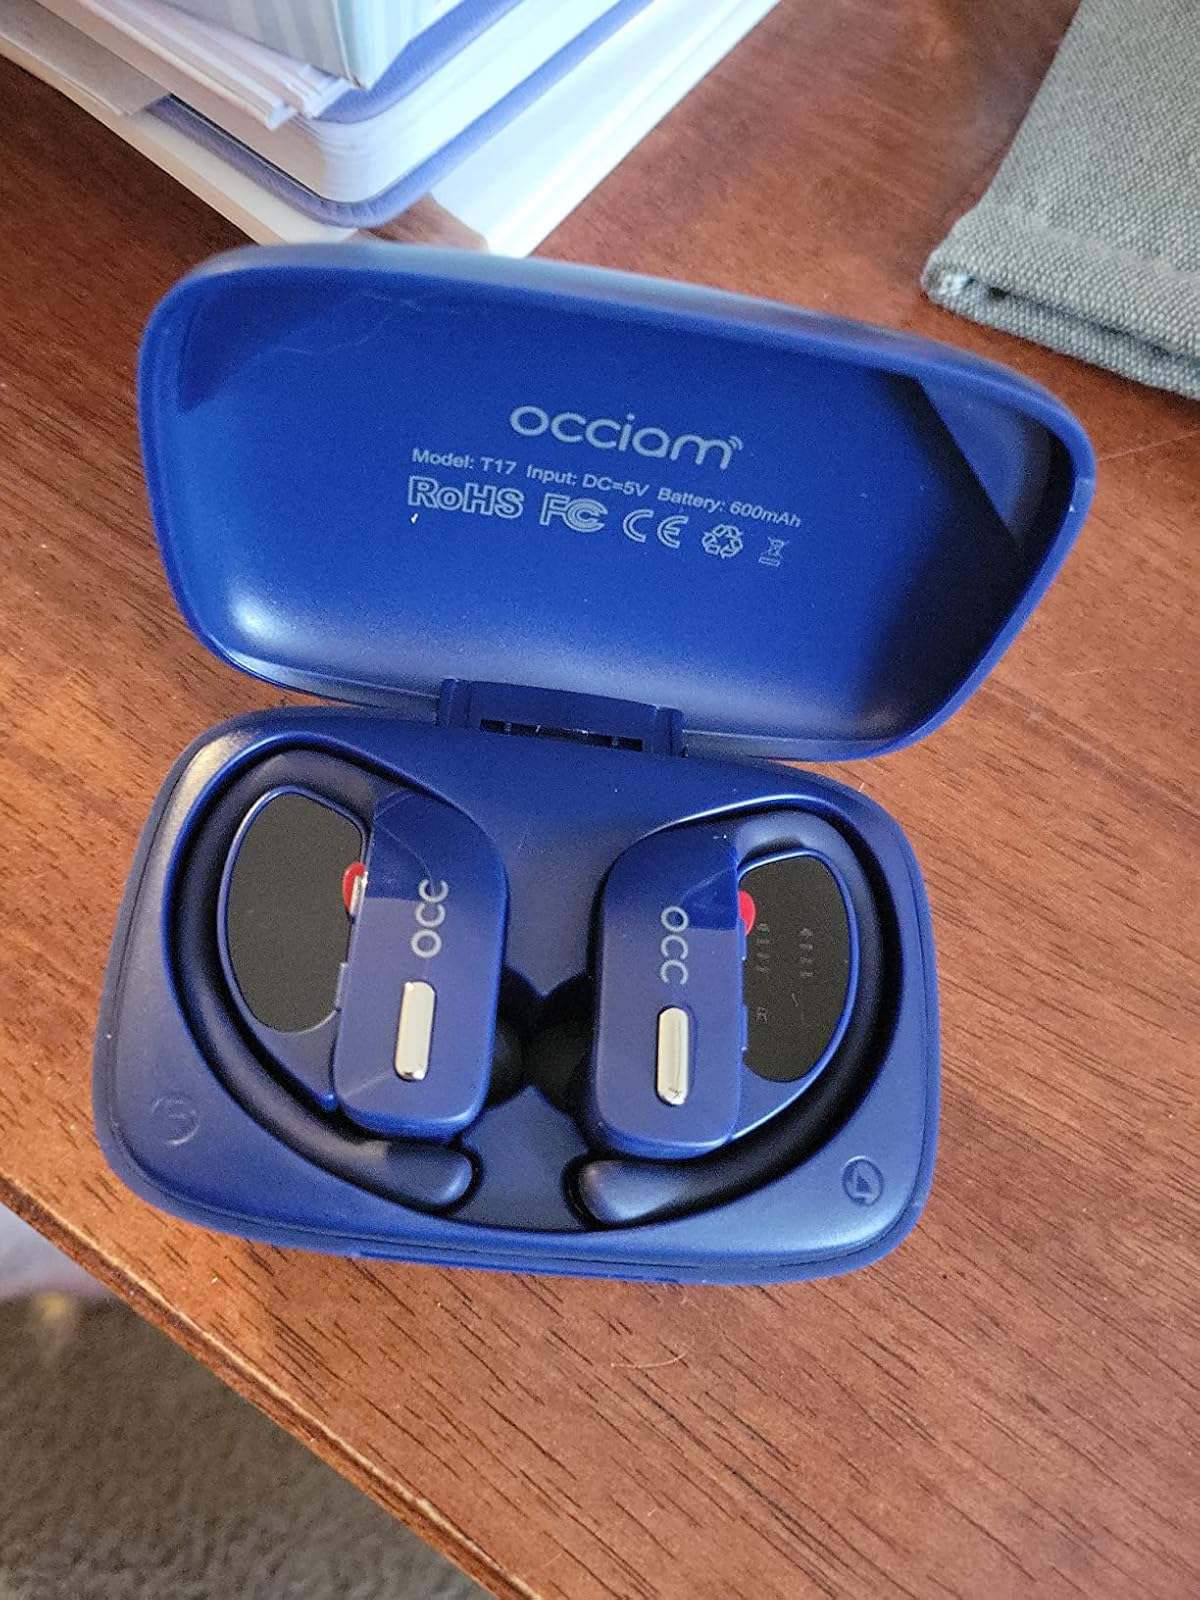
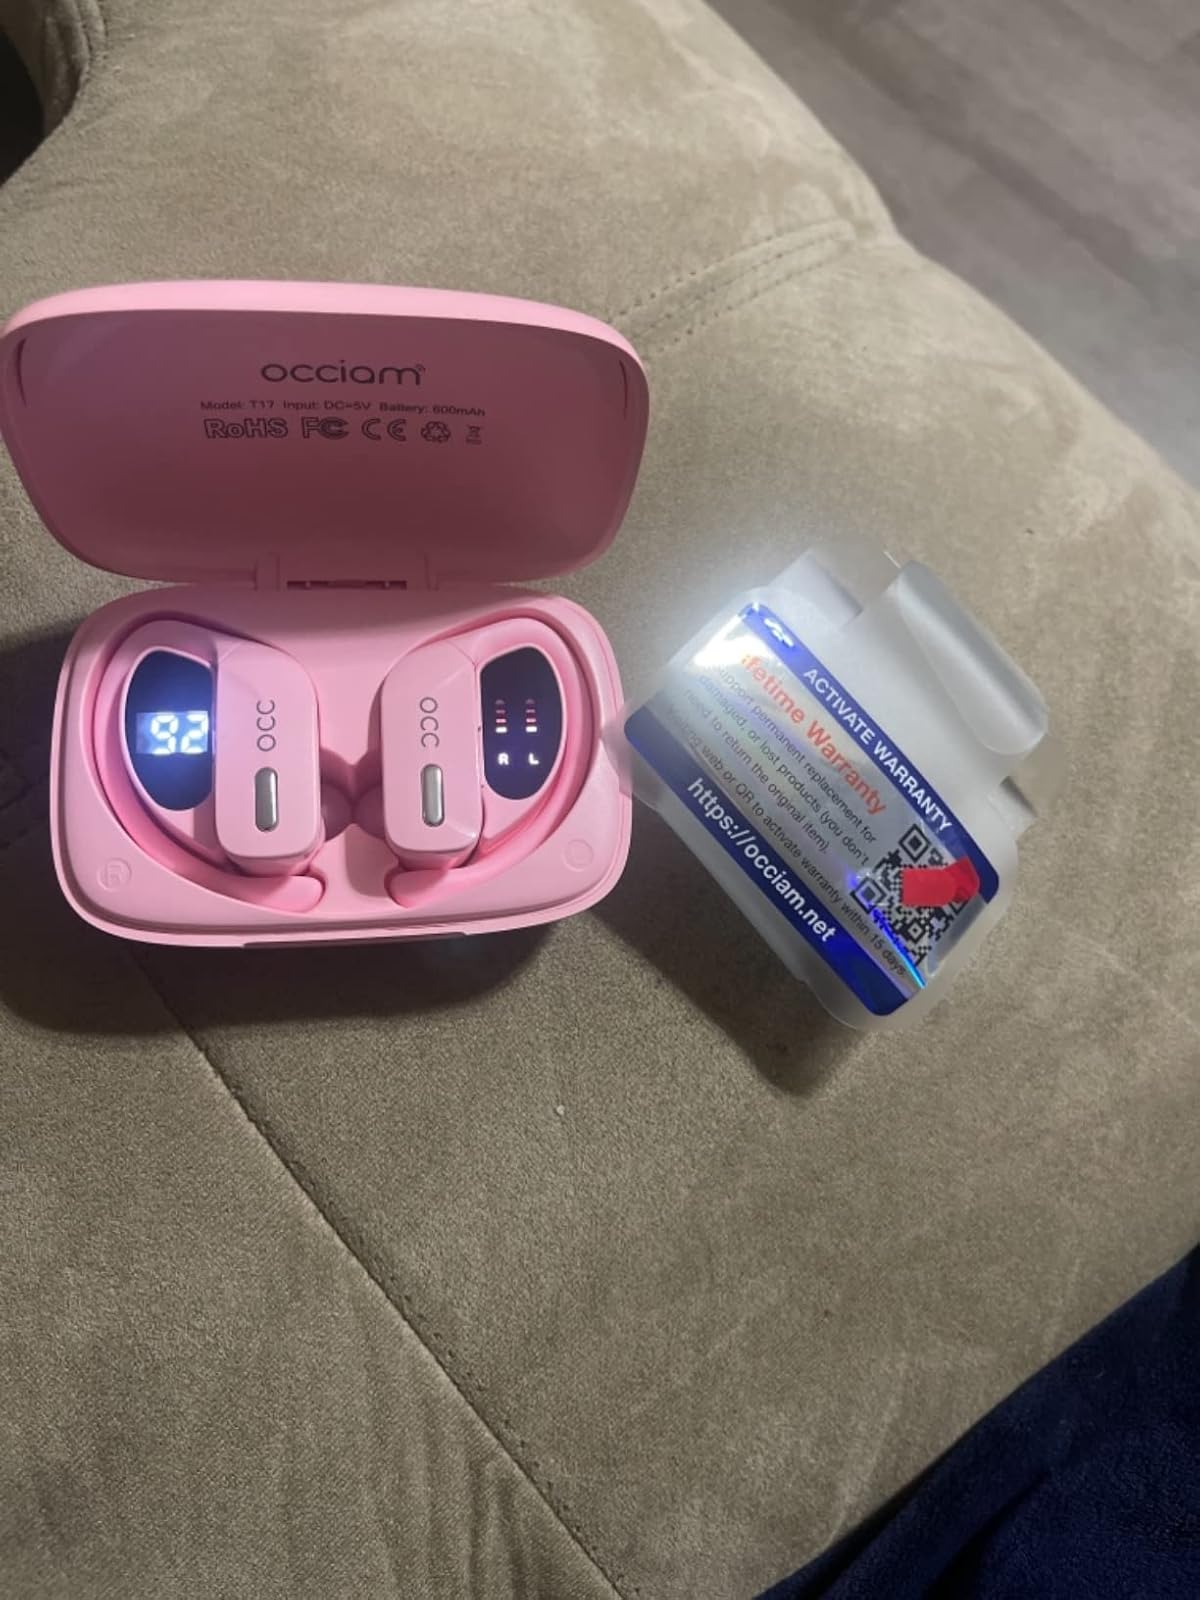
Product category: earbuds
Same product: no